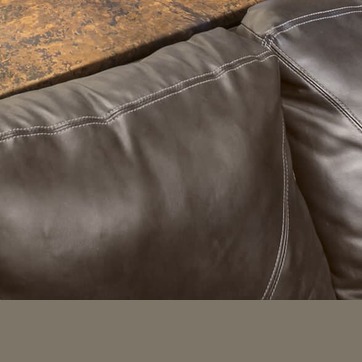
Material: leather